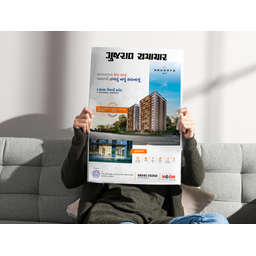
Label: paper